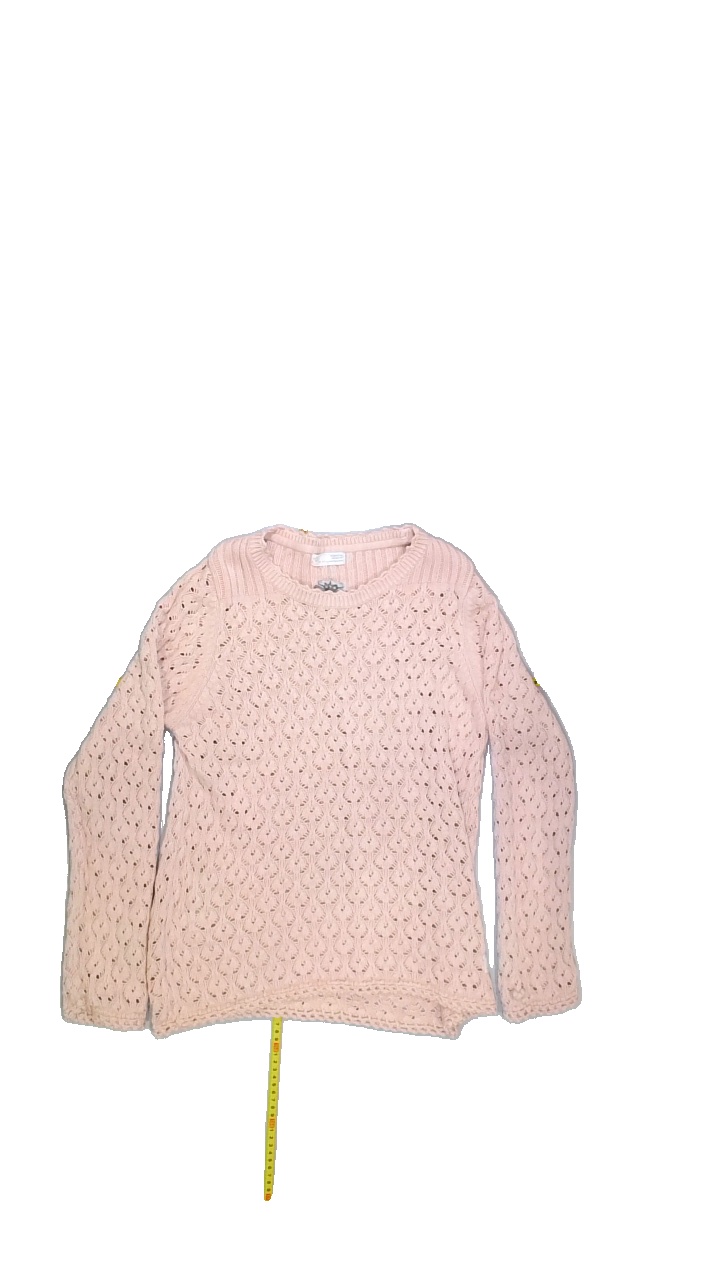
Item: Sweater (Ladies)
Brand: Odd Molly
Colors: Pink
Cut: Regular, C-collar
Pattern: Plain
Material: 100%cotton
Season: All
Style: No trend
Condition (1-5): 3
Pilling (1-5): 4
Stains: No
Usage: Export
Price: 50-100